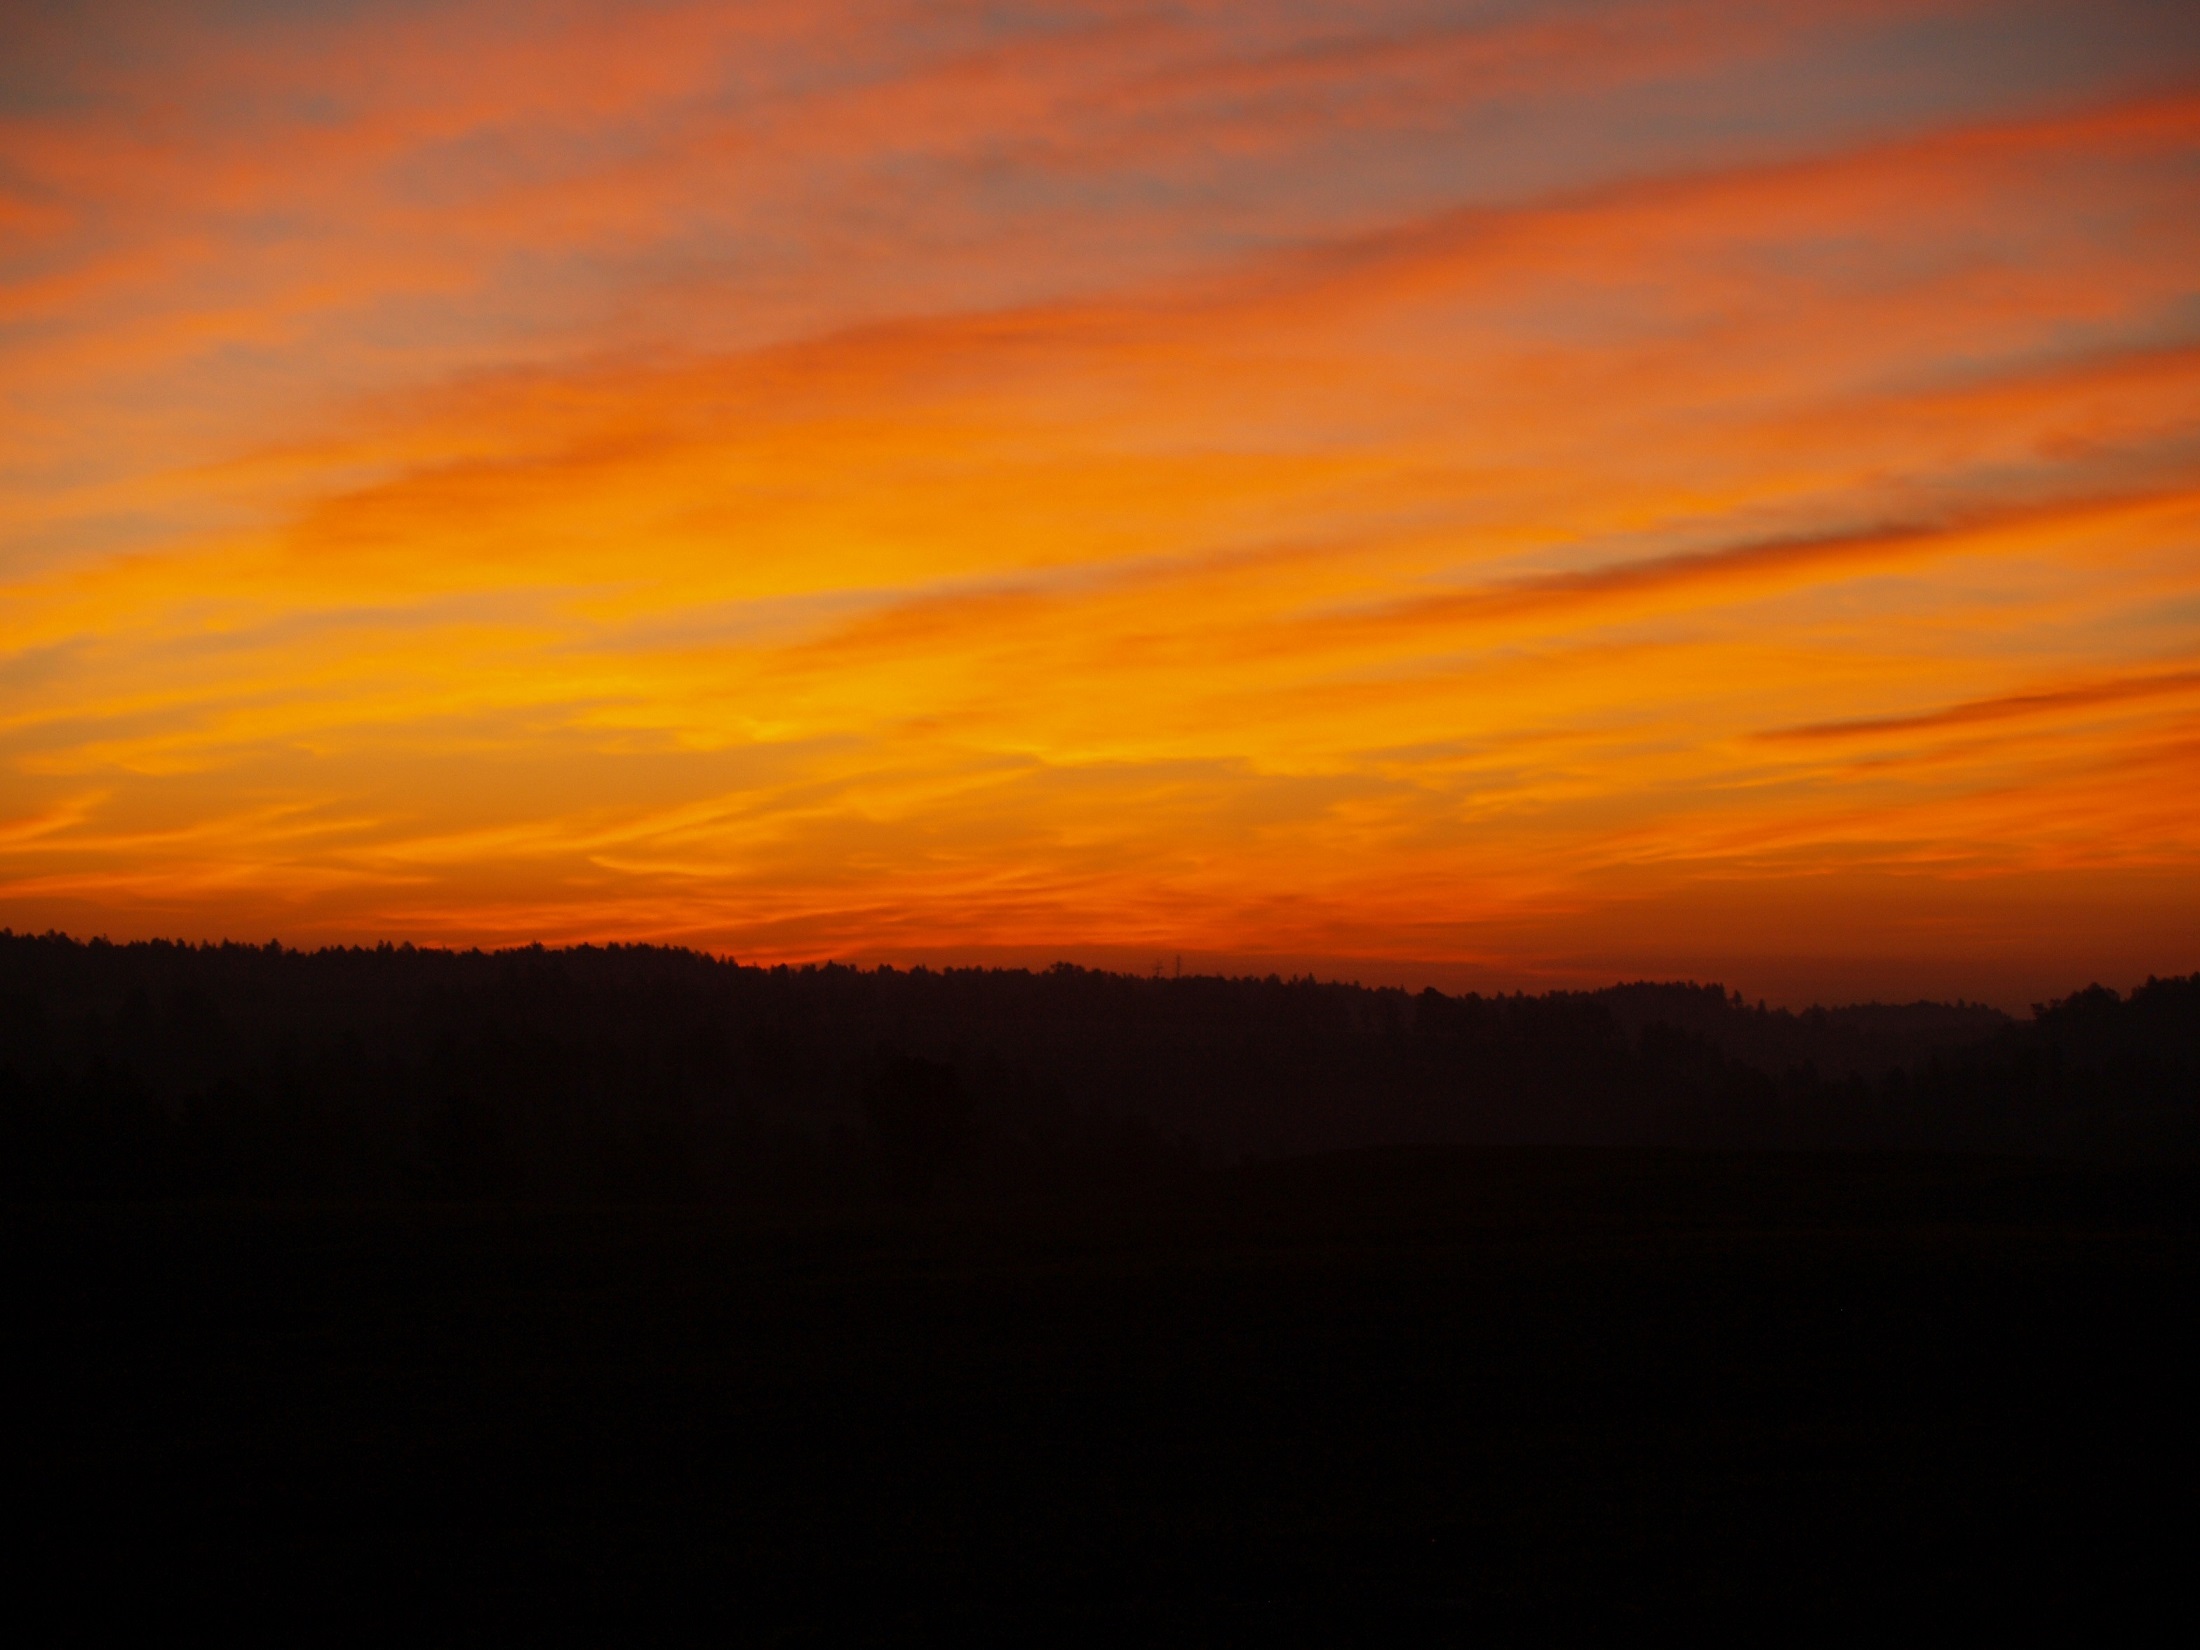
landscape, horizon, silhouette, cloud, sky, sunrise, sunset, field, prairie, sunlight, morning, dawn, atmosphere, dusk, evening, scenic, weather, usa, colorful, cloudscape, clouds, afterglow, south dakota, wind cave national park, atmospheric phenomenon, red sky at morning